Peter Studebaker

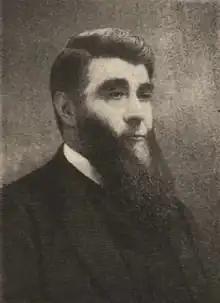
Photo of Studebaker in a 1924 publication

Peter Everst Studebaker (April 1, 1836 – October 9, 1897) was treasurer and chairman for the Studebaker wagon business. He was known for helping his brothers expand the business to St. Joseph, Missouri, Chicago and throughout the United States in the 1860s and 1870s.